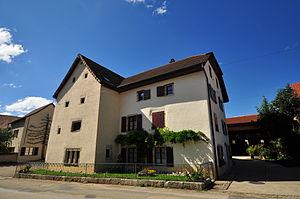
Maison d'habitation
Cette liste présente les biens culturels d'importance nationale dans le canton du Jura. Cette liste correspond à l'édition 2009 de l'Inventaire Suisse des biens culturels d'importance nationale pour le canton du Jura. Il est trié par commune et inclus : 29 bâtiments séparés, 6 collections et 11 sites archéologiques.
Fahy est une commune suisse du canton du Jura.